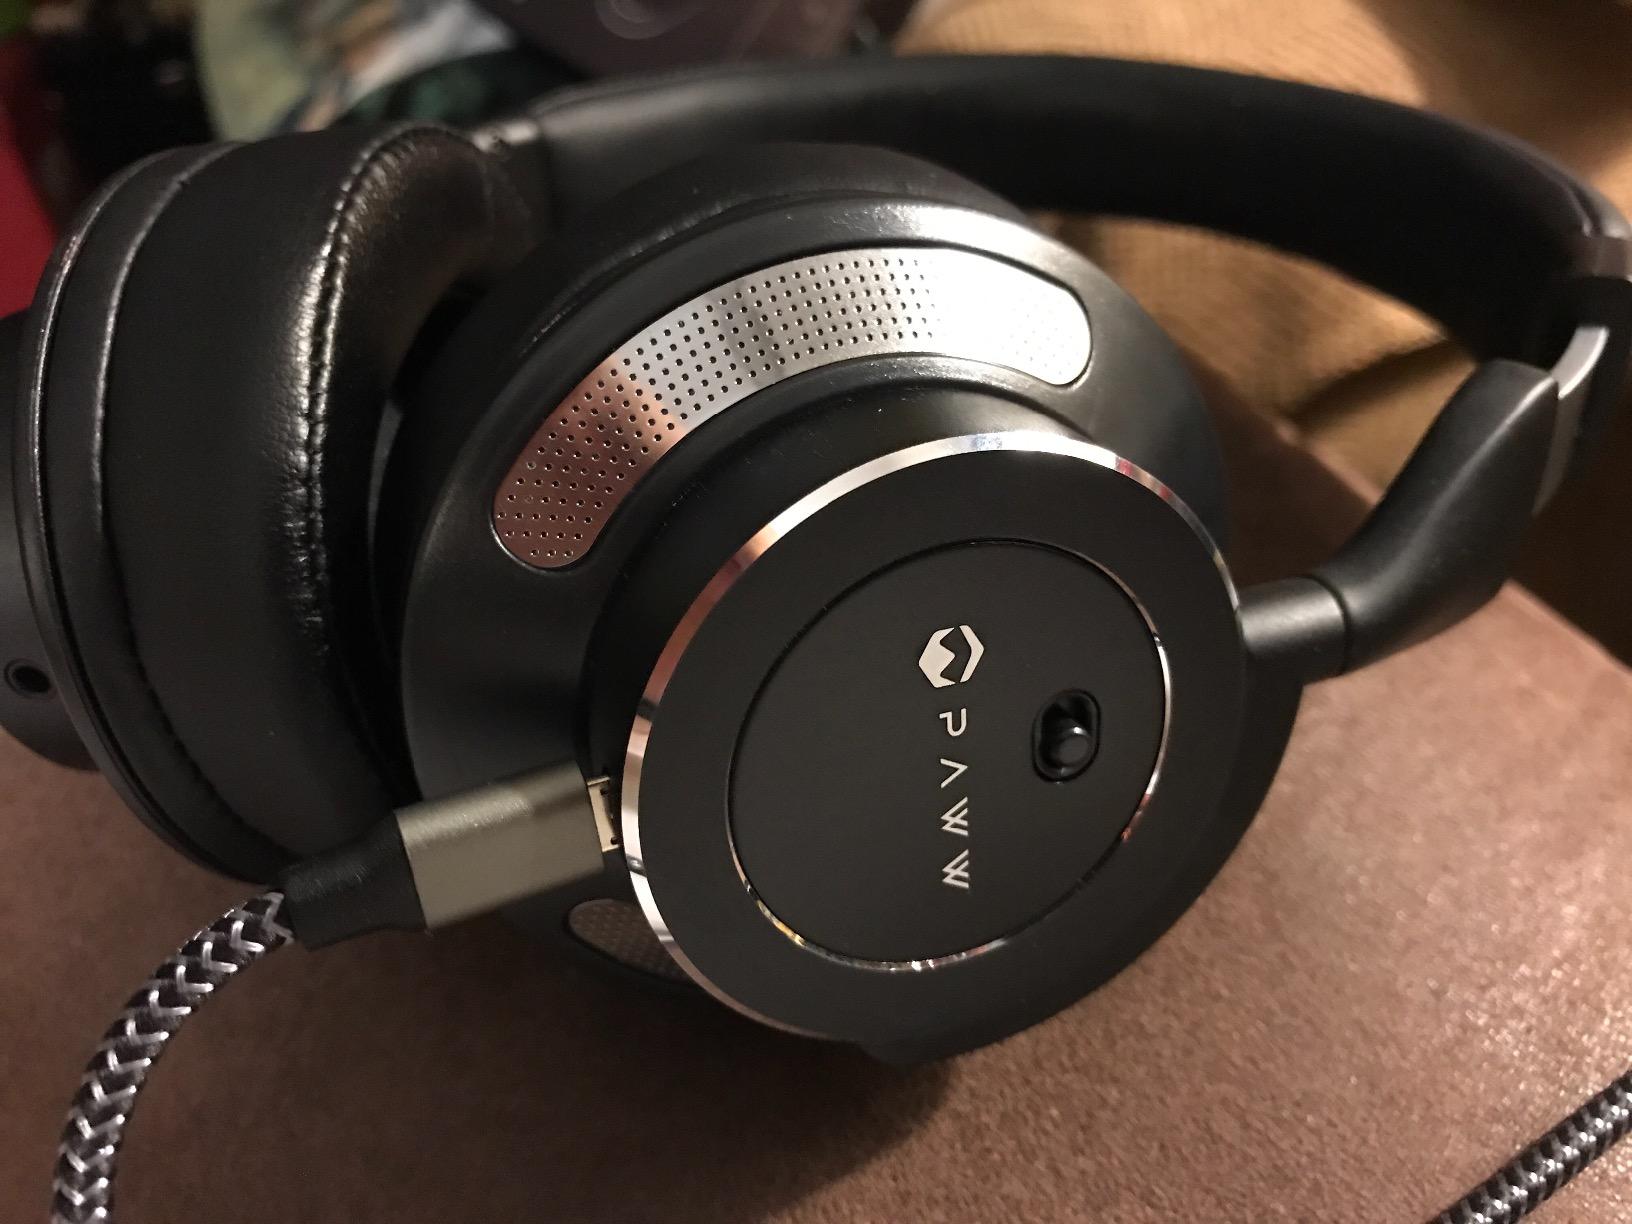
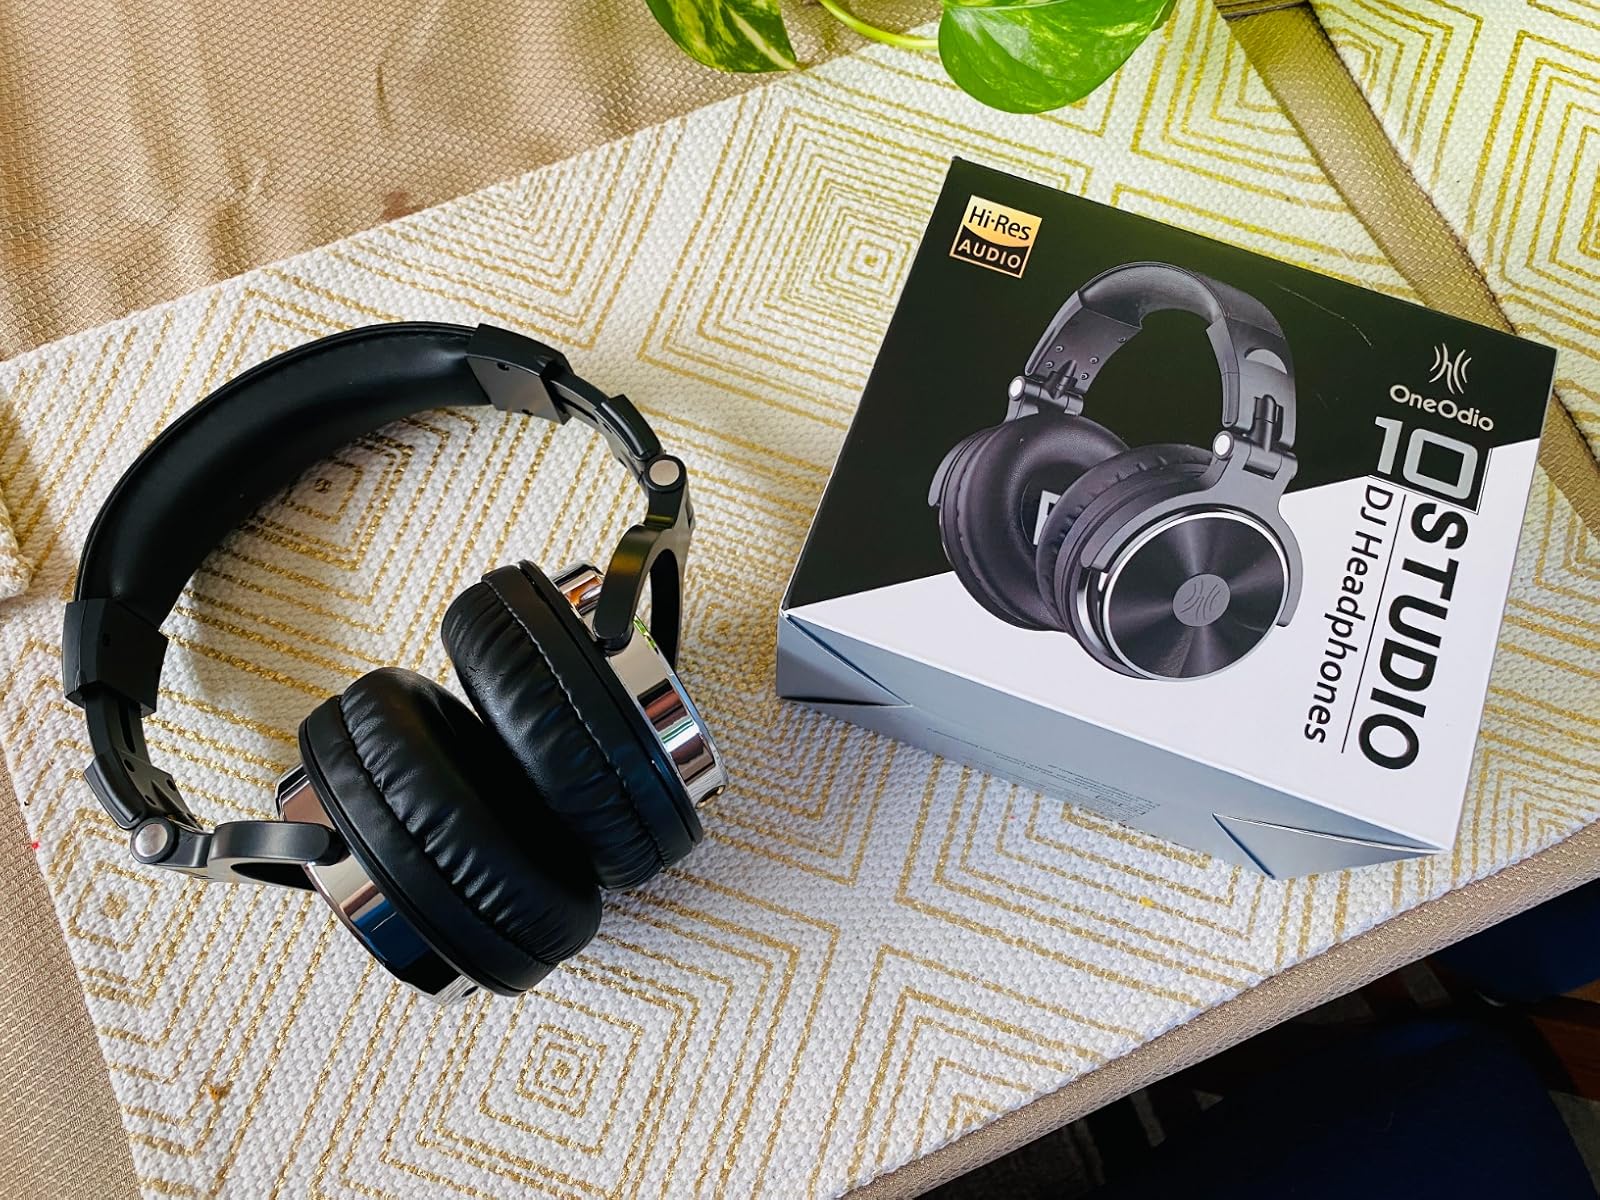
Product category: headphones
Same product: no